Joe Johnson (baseball)

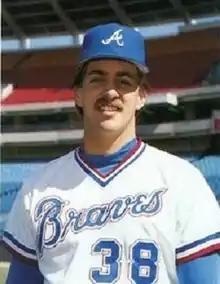

Joseph Richard Johnson (born October 30, 1961) is an American former right-handed starting pitcher in Major League Baseball who played for the Atlanta Braves and Toronto Blue Jays from 1985 to 1987.